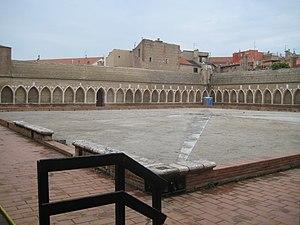
Campo Santo de Perpignan This building is classé au titre des Monuments Historiques. It is indexed in the Base Mérimée, a database of architectural heritage maintained by the French Ministry of Culture,
Ce tableau présente la liste de tous les monuments historiques classés ou inscrits dans la ville de Perpignan, Pyrénées-Orientales, en France.
Cet article recense les monuments historiques français classés en 1910.
Le Campo Santo est un édifice situé dans la ville de Perpignan, dans les Pyrénées-Orientales en région Occitanie.
La chapelle Saint-Jean-l'Évangéliste de Perpignan dite Funerària est un édifice religieux édifié sur la commune de Perpignan dans le département des Pyrénées-Orientales en région Occitanie.